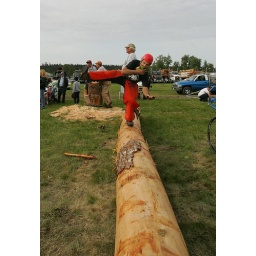
What was left of the watermelon after I smashed it in the pole felling event.